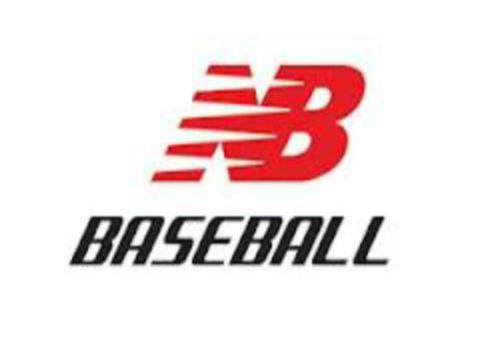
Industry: Clothes